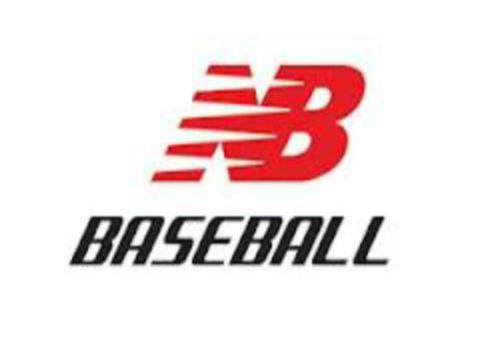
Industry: Clothes